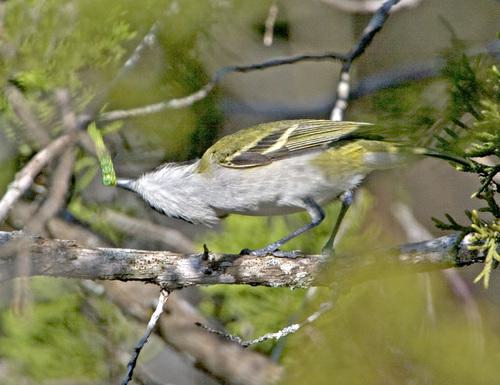
A photo of a black capped vireo